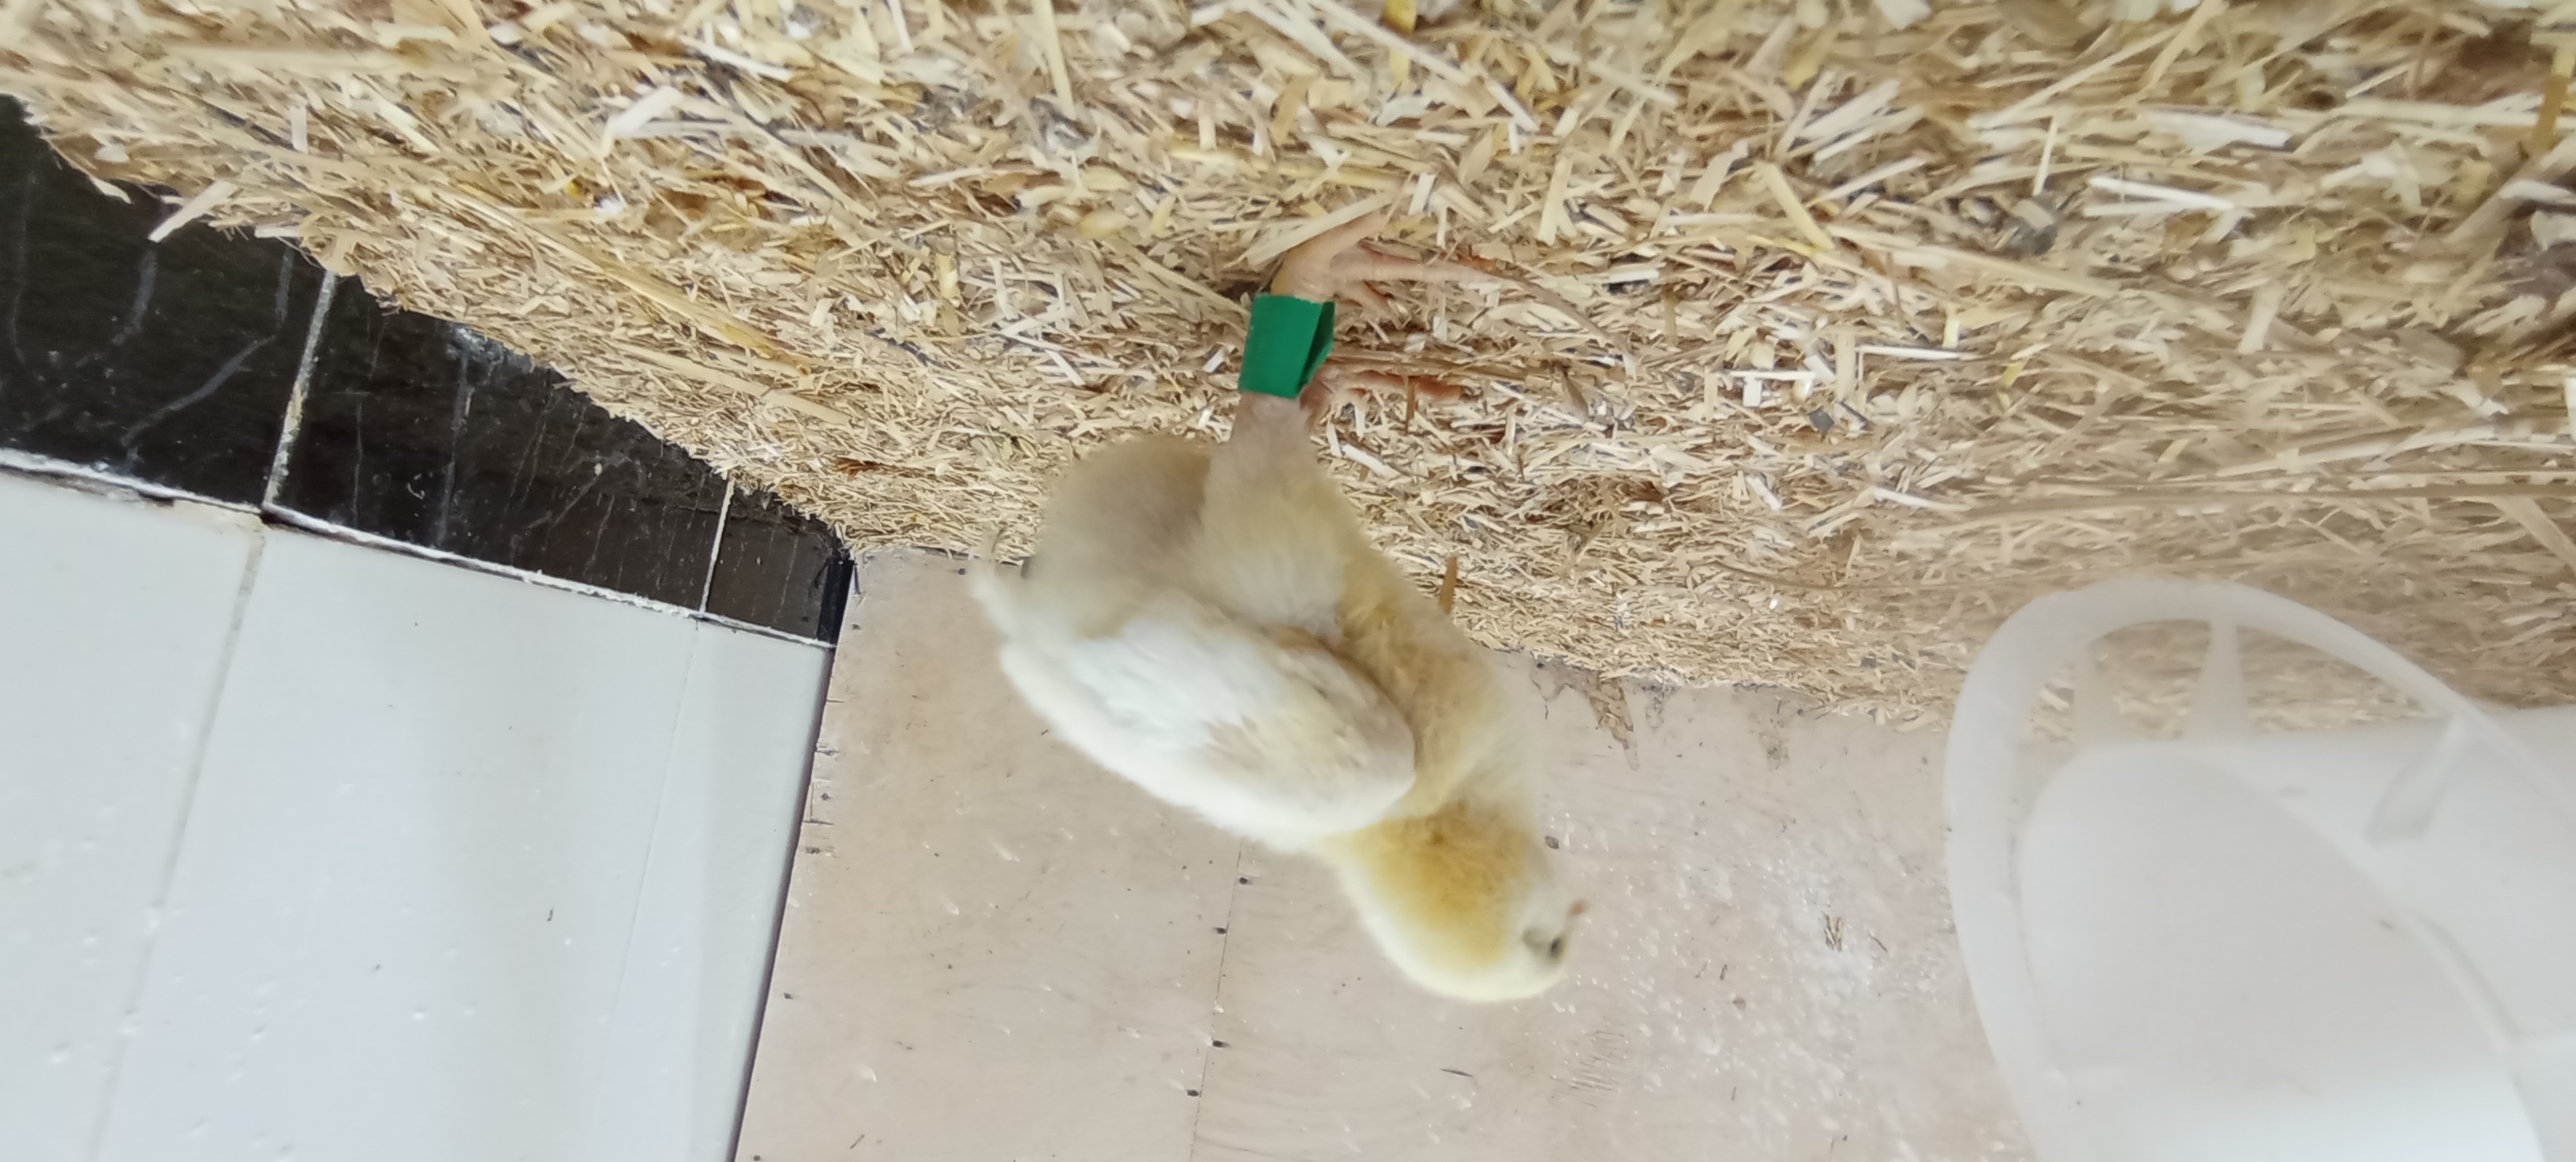
Weight: 180 g